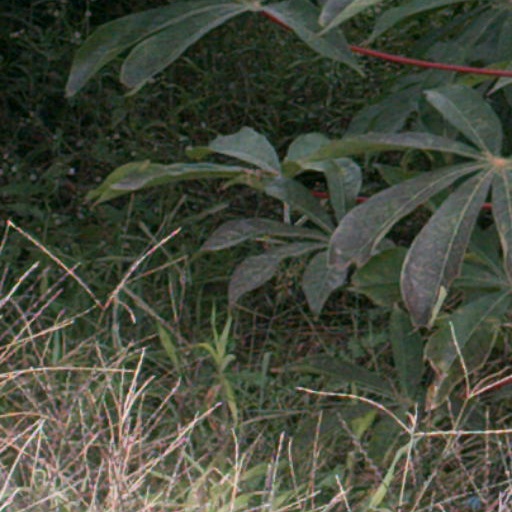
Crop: cassava